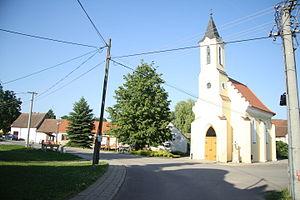
Lhotice est une commune du district de Třebíč, dans la région de Vysočina, en République tchèque. Sa population s'élevait à 153 habitants en 2019.